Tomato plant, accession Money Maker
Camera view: tilt-top (135 deg); turntable rotation: 210 degrees
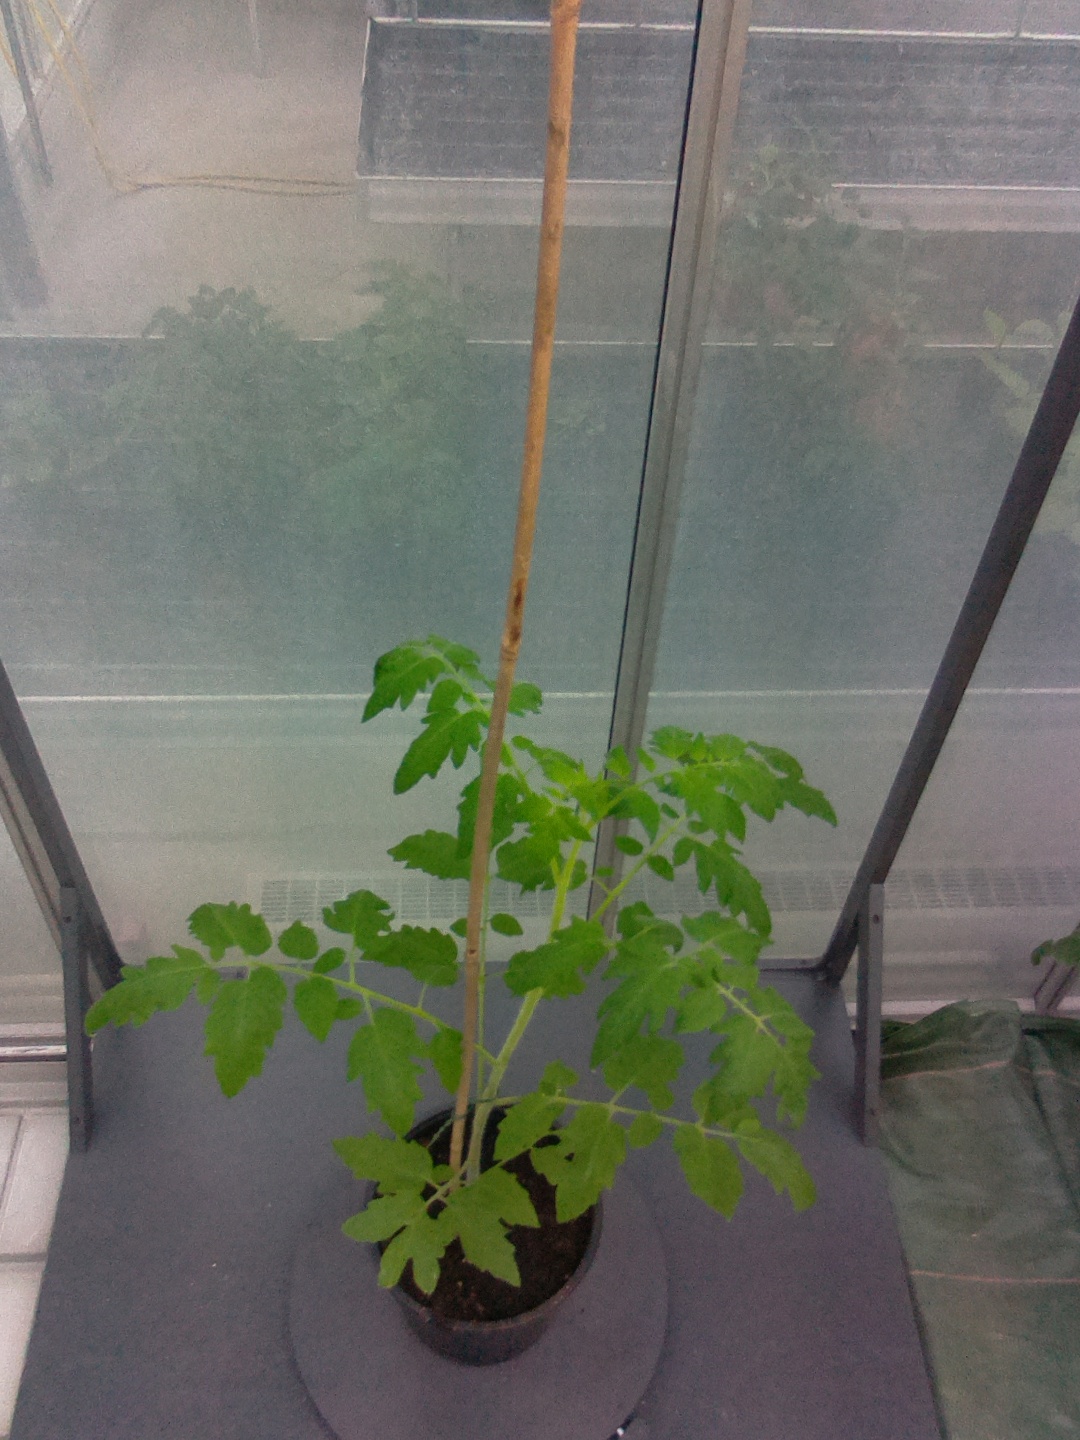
BBCH growth stage 15: 10 of true leaves visible